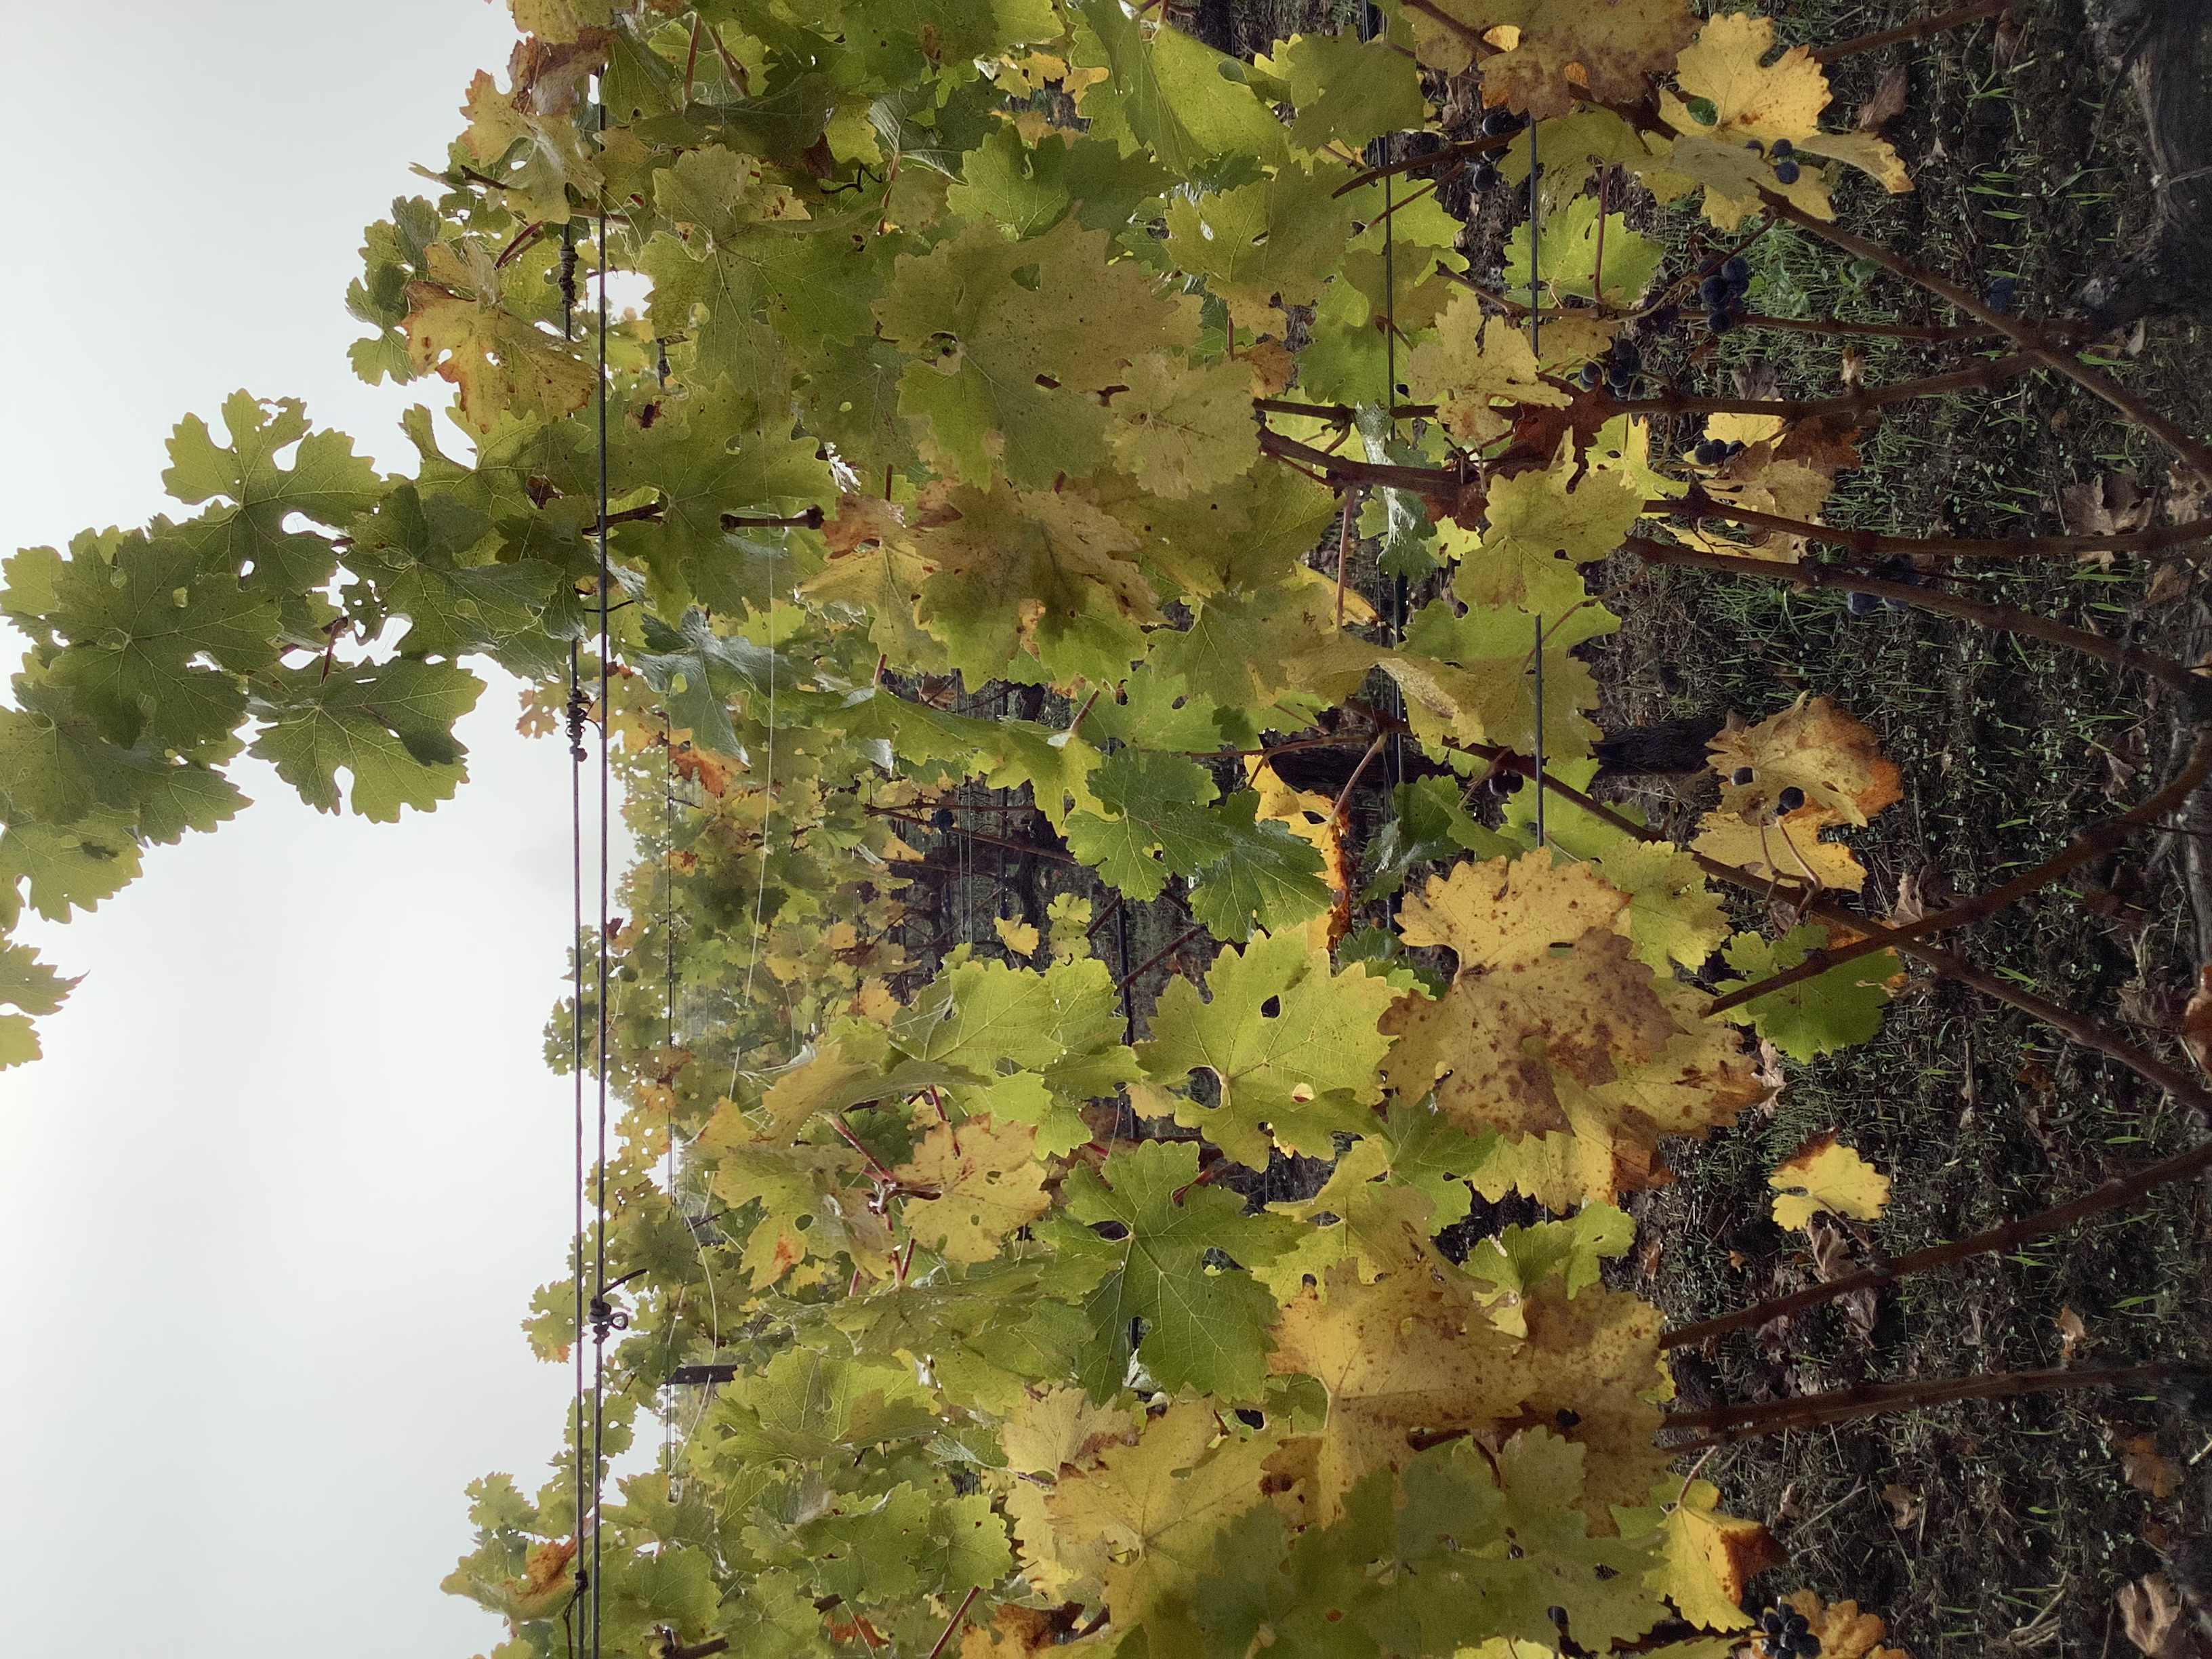
Label: No Virus